National University of San Marcos

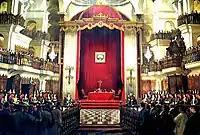

The University of San Marcos became part of the current Republic of Peru since its independence in 1821. The First Constituent Congress of Peru was initially chaired by the former rector of the University of San Marcos, Toribio Rodríguez de Mendoza; of the 64 constituent deputies, 54 were San Marcos's alumnus and Carolines's. In 1822, the university handed over its collection of 50,000 books to form the National Library of Peru. In 1840, the Colleges of San Carlos and San Fernando are taken over by the University of San Marcos. San Marcos was empowered by the then President Ramón Castilla to approve new universities and control the newly created ones.